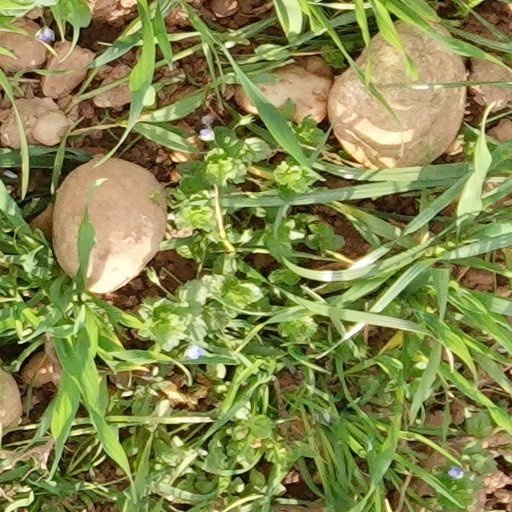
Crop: wheat